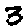
Label: 3